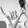
ASL letter: Y